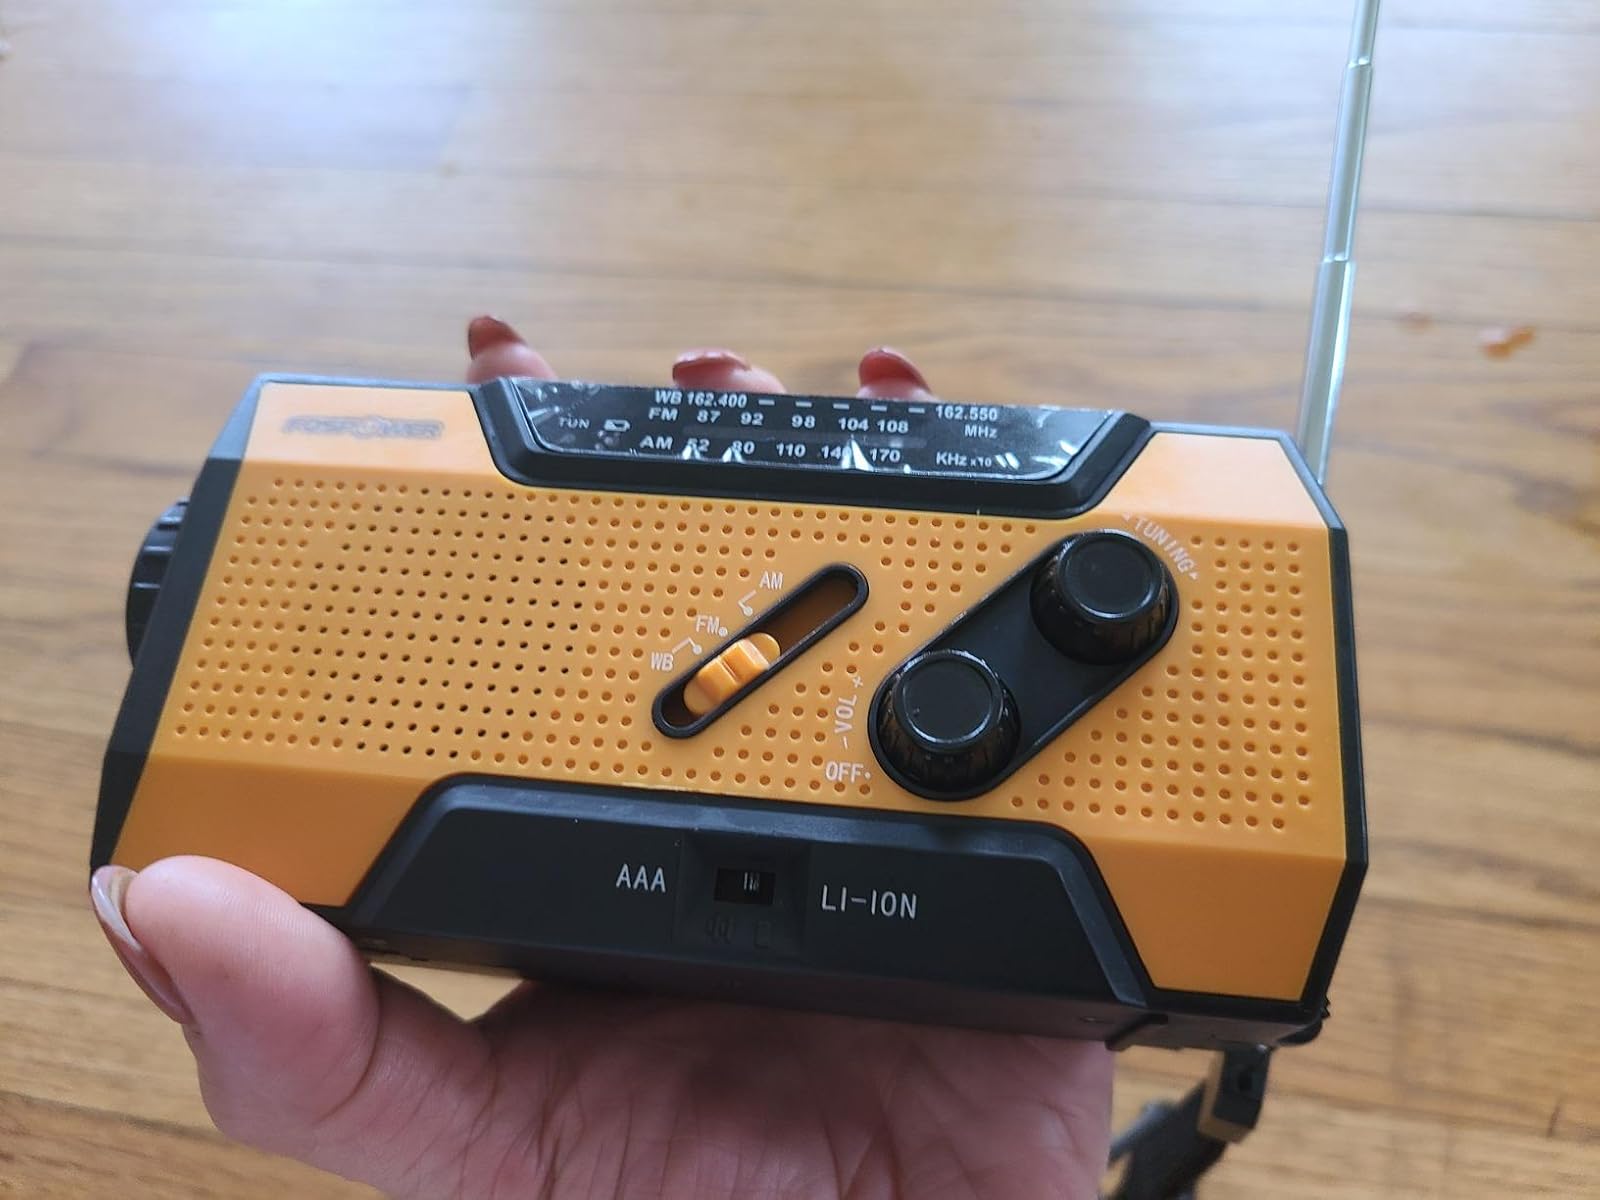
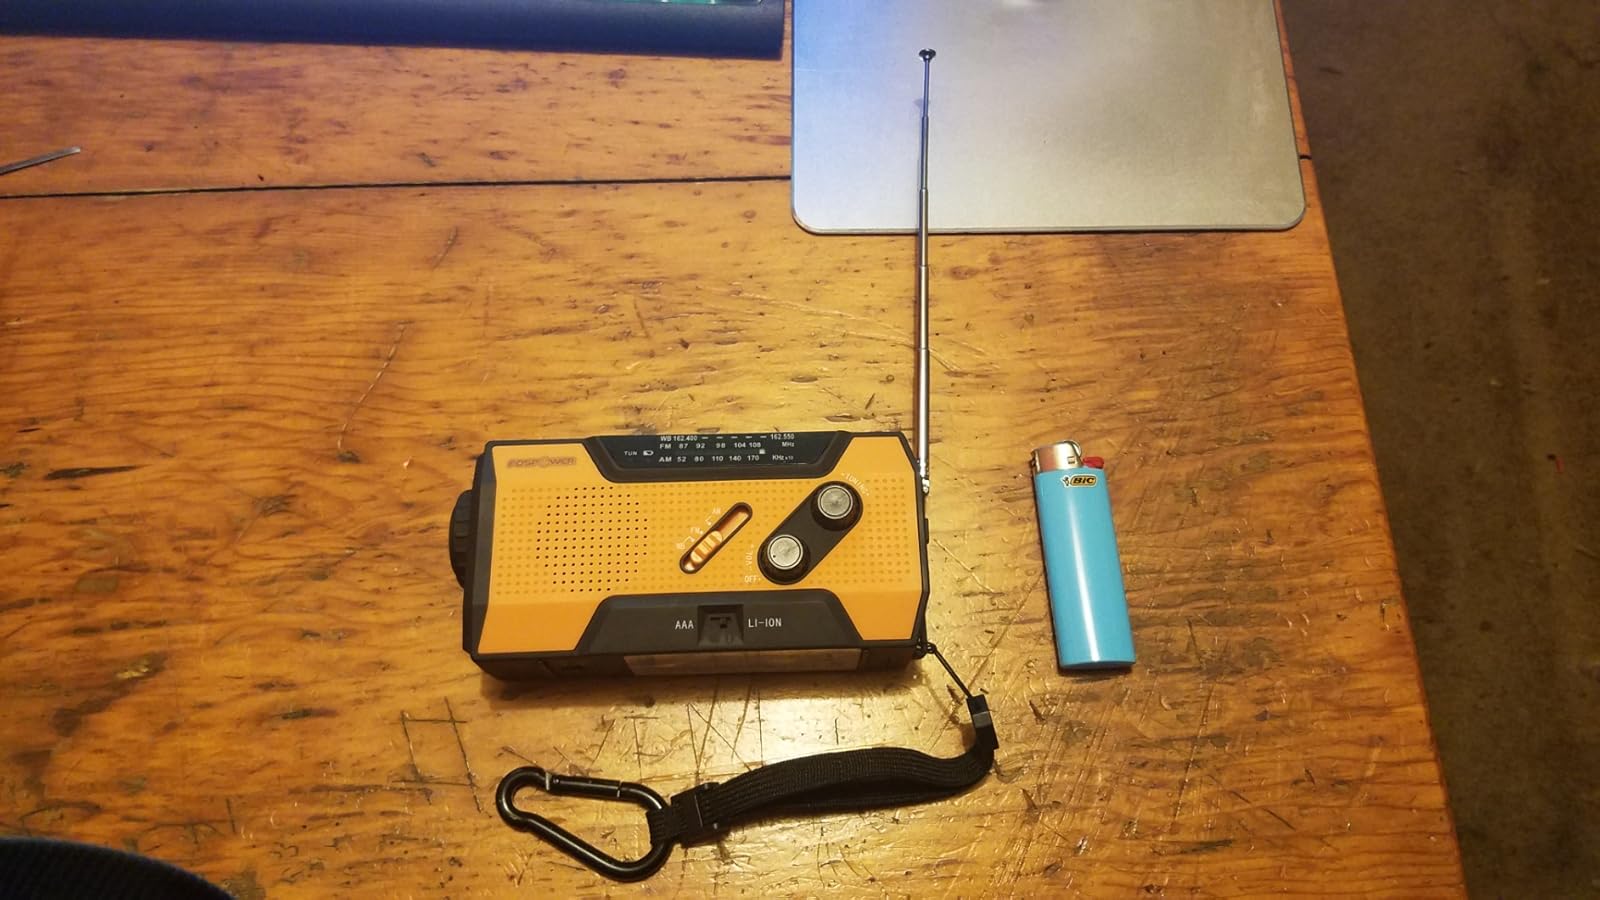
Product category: radio
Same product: yes